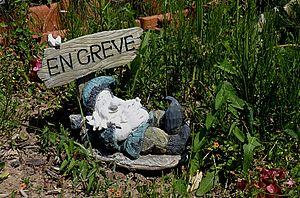
Nain de jardin, dans un jardin familial à Wattrelos, France.